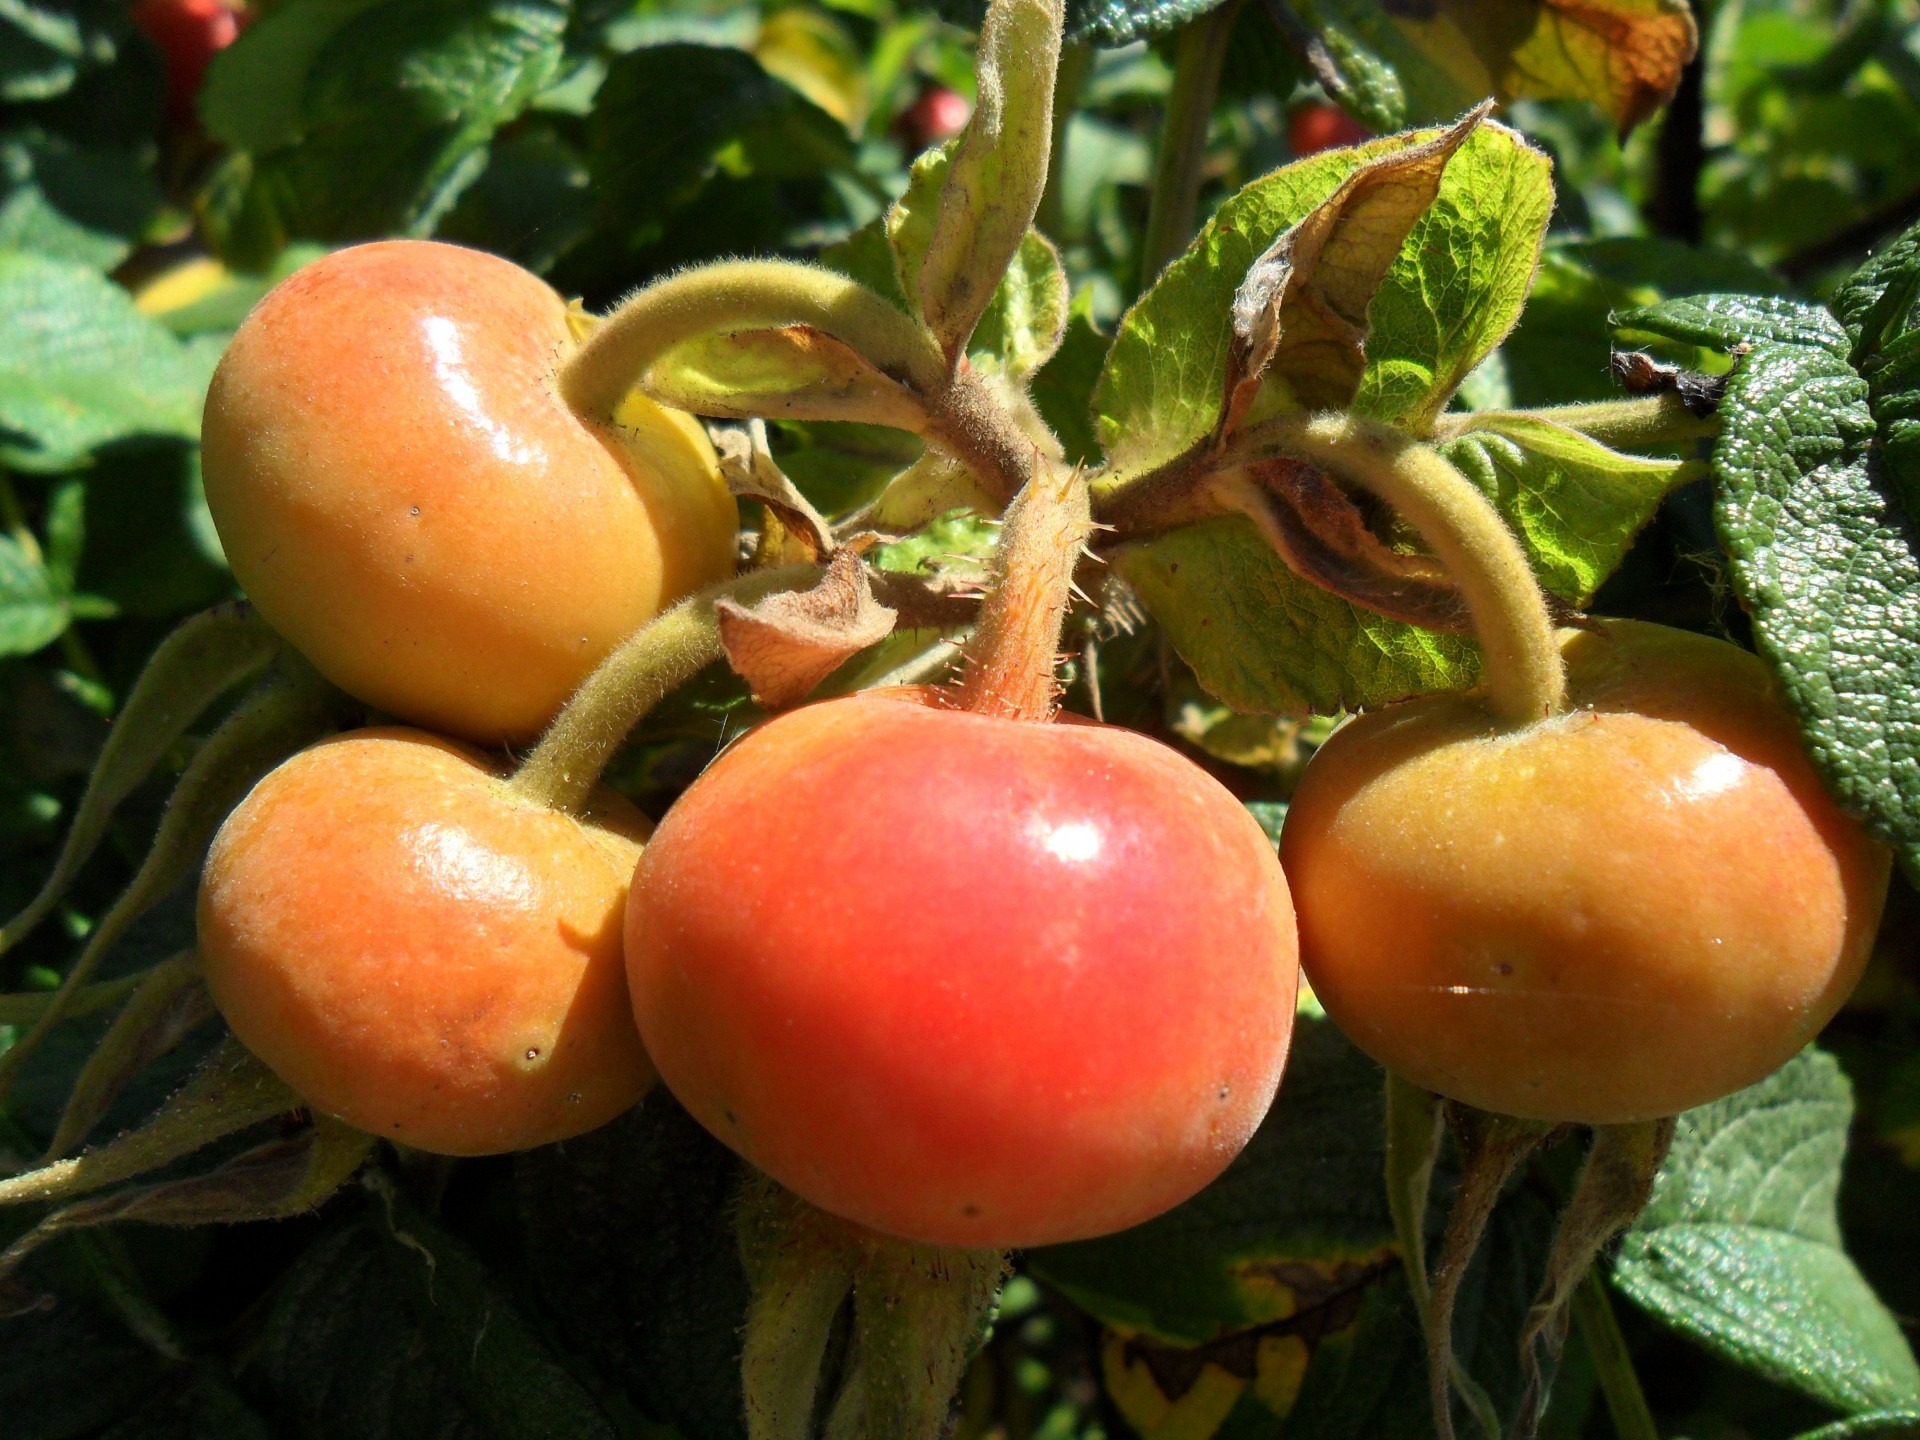
nature, outdoor, branch, plant, fruit, flower, ripe, bush, rose, food, red, herb, produce, vegetable, color, natural, autumn, fresh, botany, healthy, close up, shrub, growing, detail, organic, rose hip, flowering plant, rose family, acerola, malpighia, land plant, common persimmon